Artaud (album)

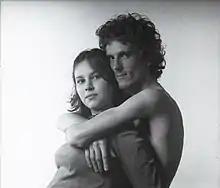
Spinetta and Patricia Salazar in 1976. Their pairing in 1973 was a major influence in "Artaud".

The creation of the album was deeply influenced by changes in the musician's personal life. Twenty-three-year-old Spinetta considered that it was time to settle down and stay away from the excesses, so he decided to return to his parents' house in Belgrano. During that time, he was beginning a relationship with Patricia Salazar, with whom he would remain for over twenty-five years and have four children. His brother Gustavo Spinetta stated in 2009 that the music and lyrics in "Artaud" were the result of the "climate of much love" in which Luis Alberto and Salazar lived.